The Luck o' the Foolish

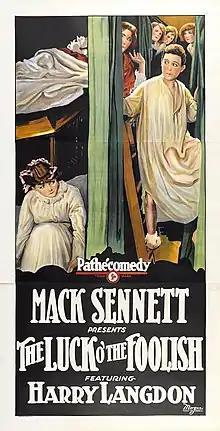

The Luck O' The Foolish is a 1924 silent black and white short American film starring Harry Langdon directed by Harry Edwards and produced by Mack Sennett. It was the first time Edwards directed Langdon.